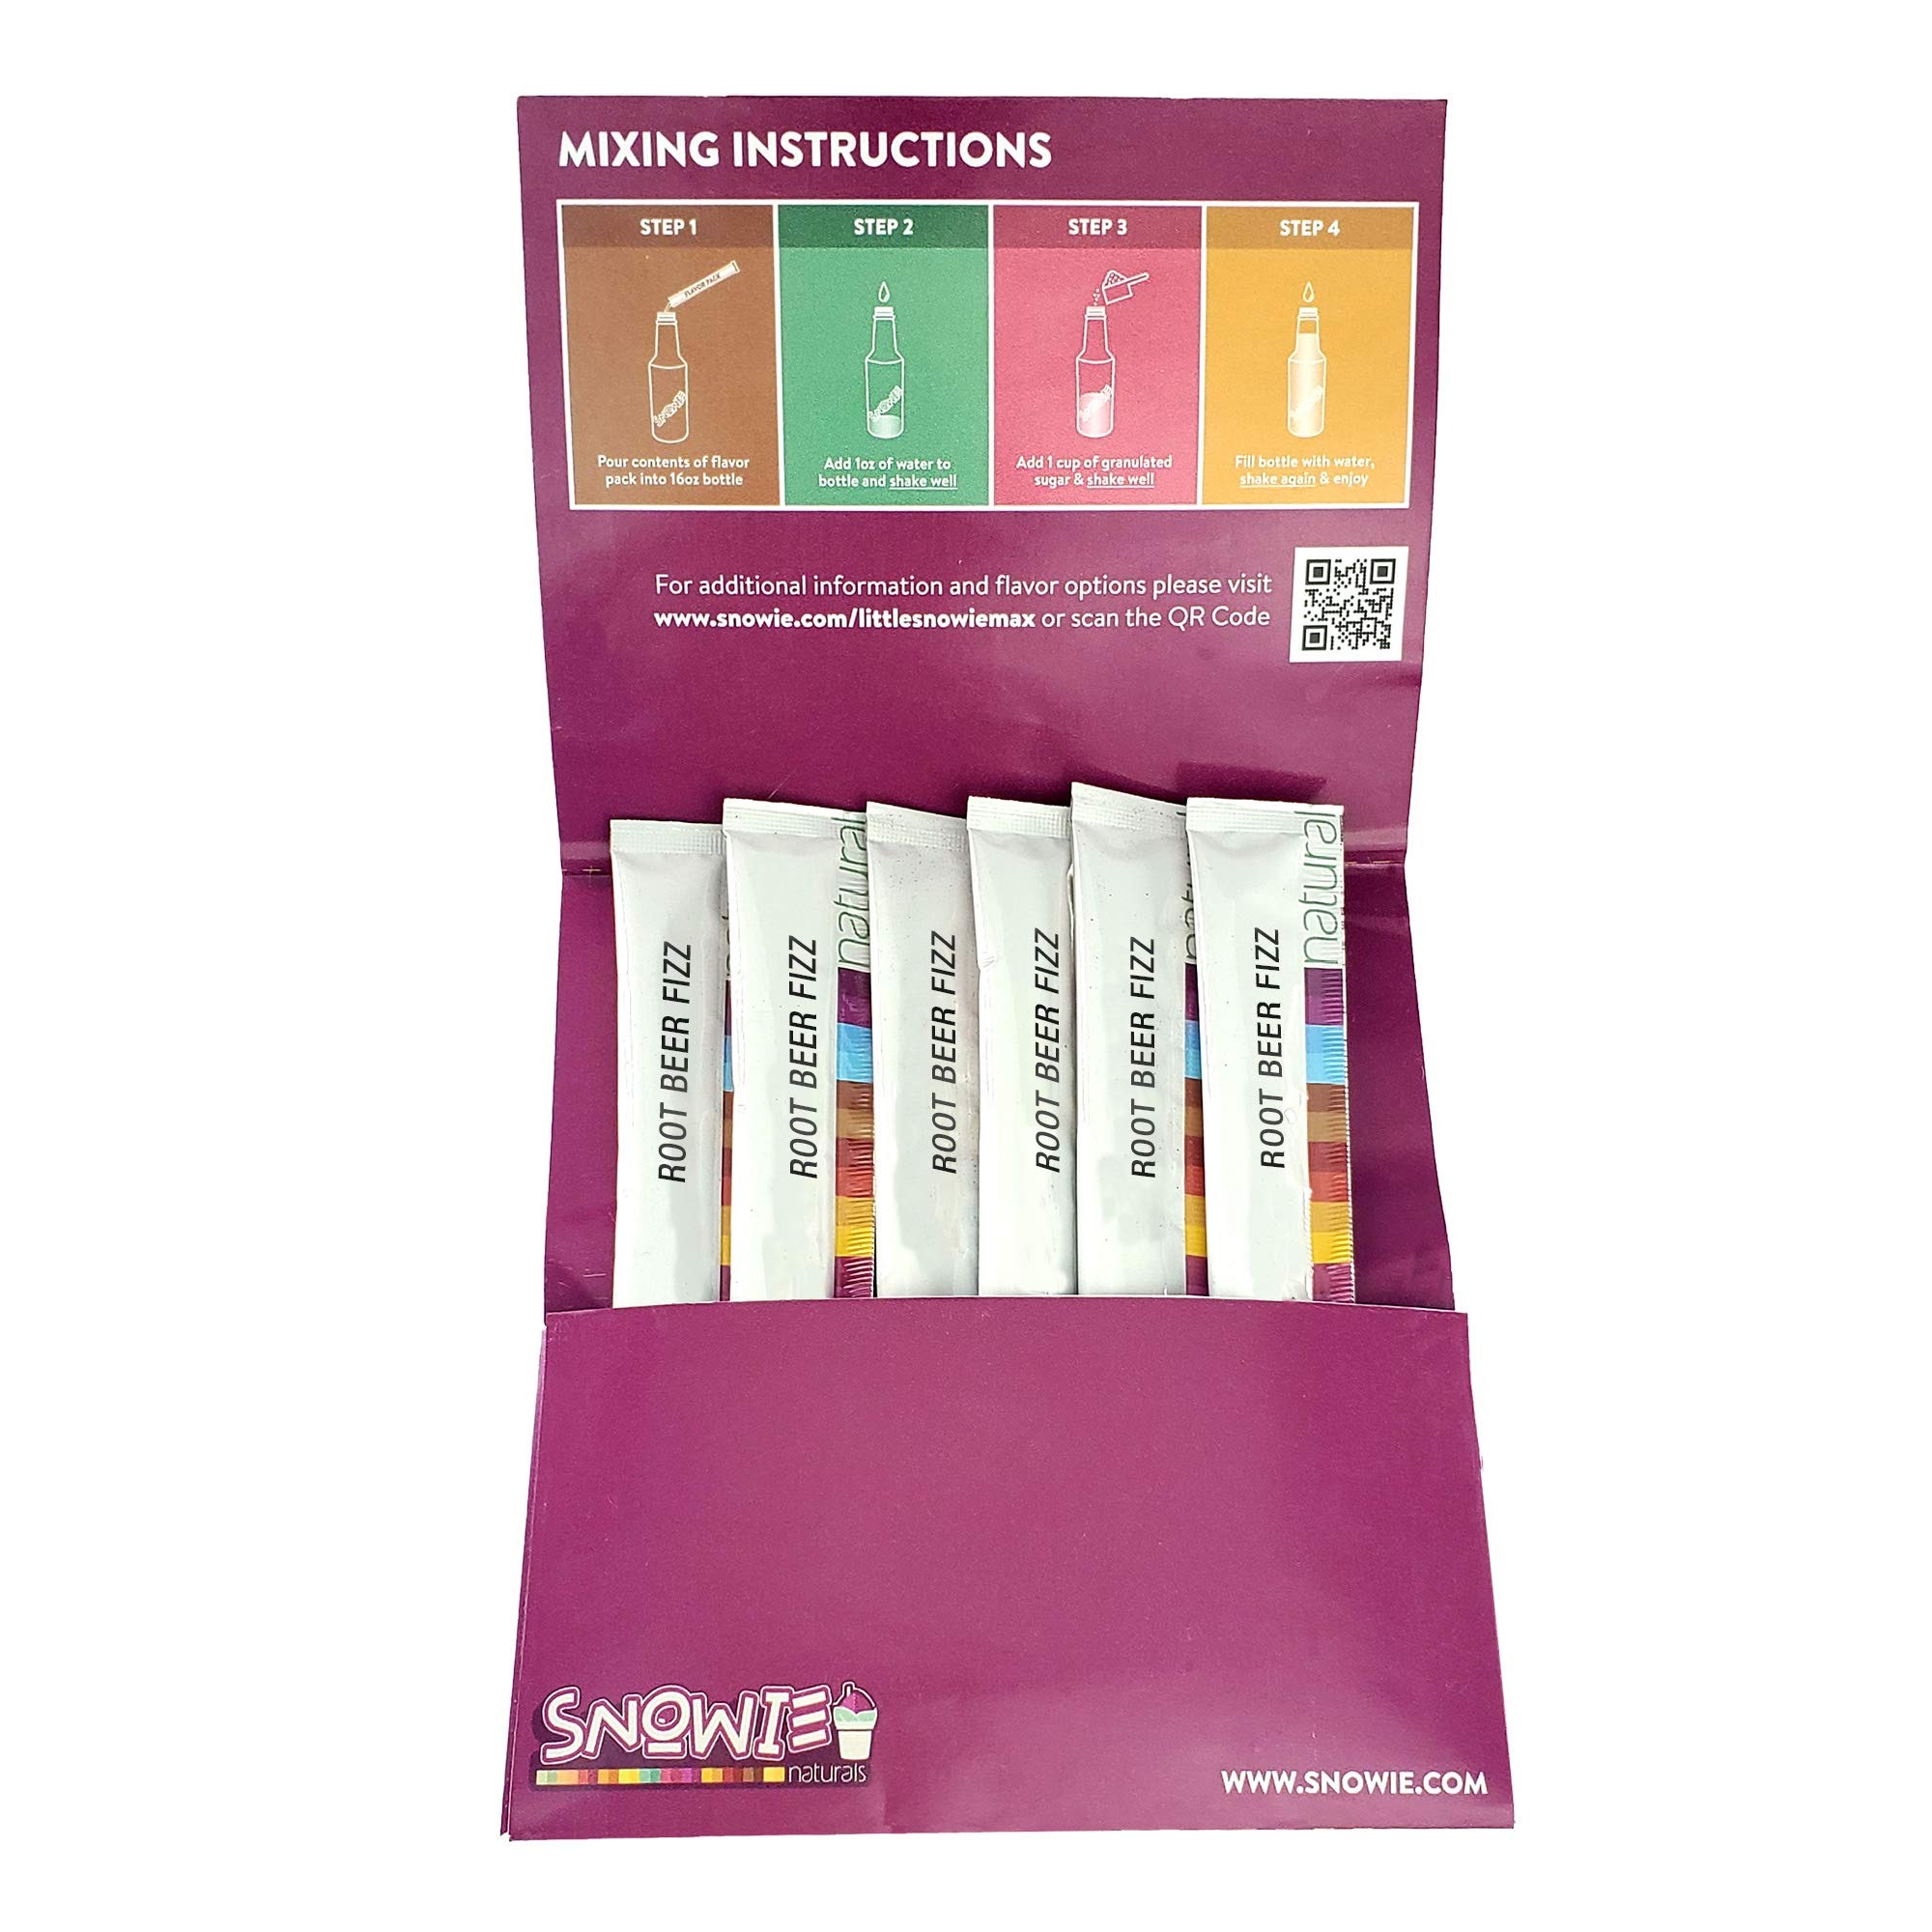
Item Name: SNOWIE - Natural Flavor Powders, Just Add Water & Sugar Shaved Ice Flavor Syrup (Root Beer Fizz)
Bullet Point 1: 🍧SNOWIE SHAVED ICE: Our commitment to bringing you the best flavors goes beyond taste. Our Shaved Ice Snow Cone Flavor powders are economical and easy to use.
Bullet Point 2: ⛄FLAVOR POWDERS - simply the most efficient way to store and ship Snowie’s Original and Natural Shaved Ice Snow Cone Flavors! Get all the delicious flavor and quality you expect from the snow cone brand you know and trust without paying to ship heavy, expensive water! With the advent of new packaging design, powders have become an amazing way to store, ship, and mix anything with many more advantages.
Bullet Point 3: ❄️ SHELF STABLE WITHOUT REFRIGERATION - Just like our liquid line, you can purchase your favorite Snowie Naturals. Once mixed according to the instructions, they are the same shaved ice snow cone syrups you have always received from Snowie; the powders give you all the benefits and none of the drawbacks! Shelf stable for a year without refrigeration.
Bullet Point 4: ✔️EASY TO USE - Each flavor pack is made small enough that you can stick it through the mouth of nearly any bottle, keeping the mixing process precise and clean. Each packet will make one pint of flavor. If you need to make a quart, simply add two packets to your quart bottle, add sugar and water, and pour onto freshly shaved ice for the perfect snow cone.
Bullet Point 5: 👍 CUSTOMER SATISFACTION: Snowie has been committed to the shaved ice industry for over 35 years bringing the highest quality ice shavers and flavors to your communities and homes. If for any reason you aren’t completely satisfied, rest assured that you will be taken care of!
Product Description: The Snowie products have made many a hero out of mom, dad, grandma or grandpa; and the kid inside all of us will always loves the sweet and sugary blast of nostalgia that comes in a cup of refreshing shaved ice on a hot Summer day. However, we also love to hear of the many delicious desserts our customers are creating with it as well! From mixed frozen drinks like margaritas, pina colada's, and strawberry daiquiri's, to Korean Bingsu, Frozen Lemonade and Cold Brew Coffee, Little Snowie gets the job done like no other home ice shaver on the planet. With the Little Snowie Premium Home Ice Shaver, plus a little creativity, you'll have the best birthday, office, block, bbq, holiday or pool party desserts ever!
Value: 6.0
Unit: Count

Price: 18.42